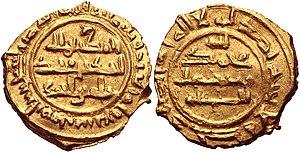
Cette liste présente les dirigeants de la Perse et de l'Iran.